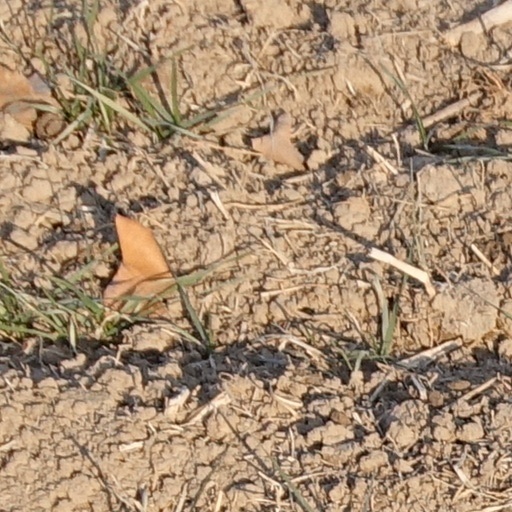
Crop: wheat